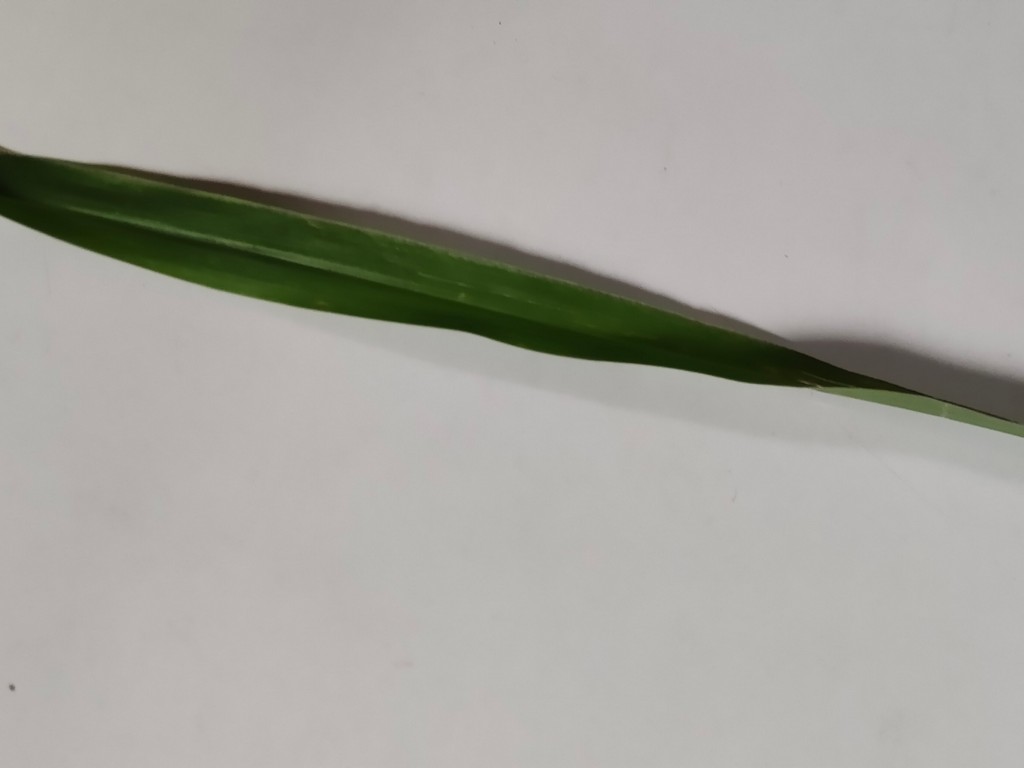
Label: Unhealthy